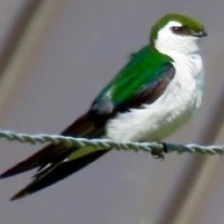
Species: VIOLET GREEN SWALLOW
Scientific name: TACHYCINETA THALASSINA